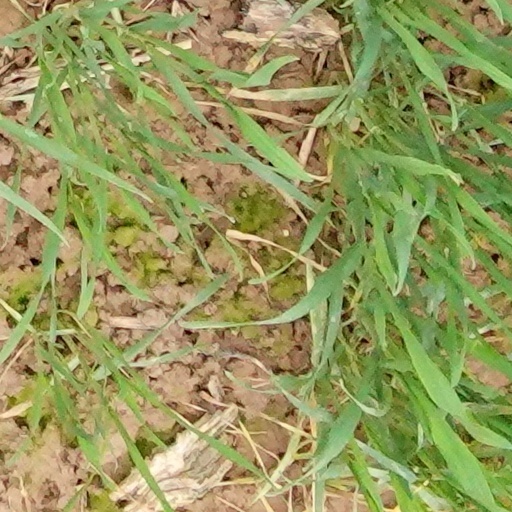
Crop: wheat